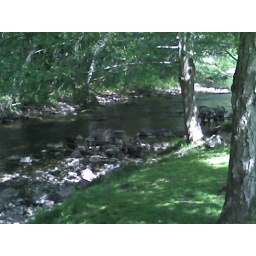
They have chairs in the water so you can chill!